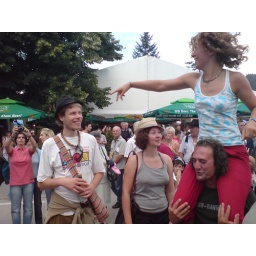
we meet the two girls and the tall boy with the hat in guca and later they came with us to romania.